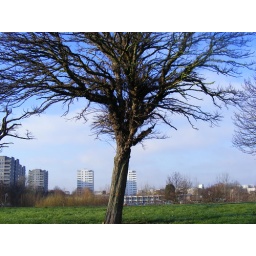
I liked the contrast of the tree with the tower blocks in the distance.